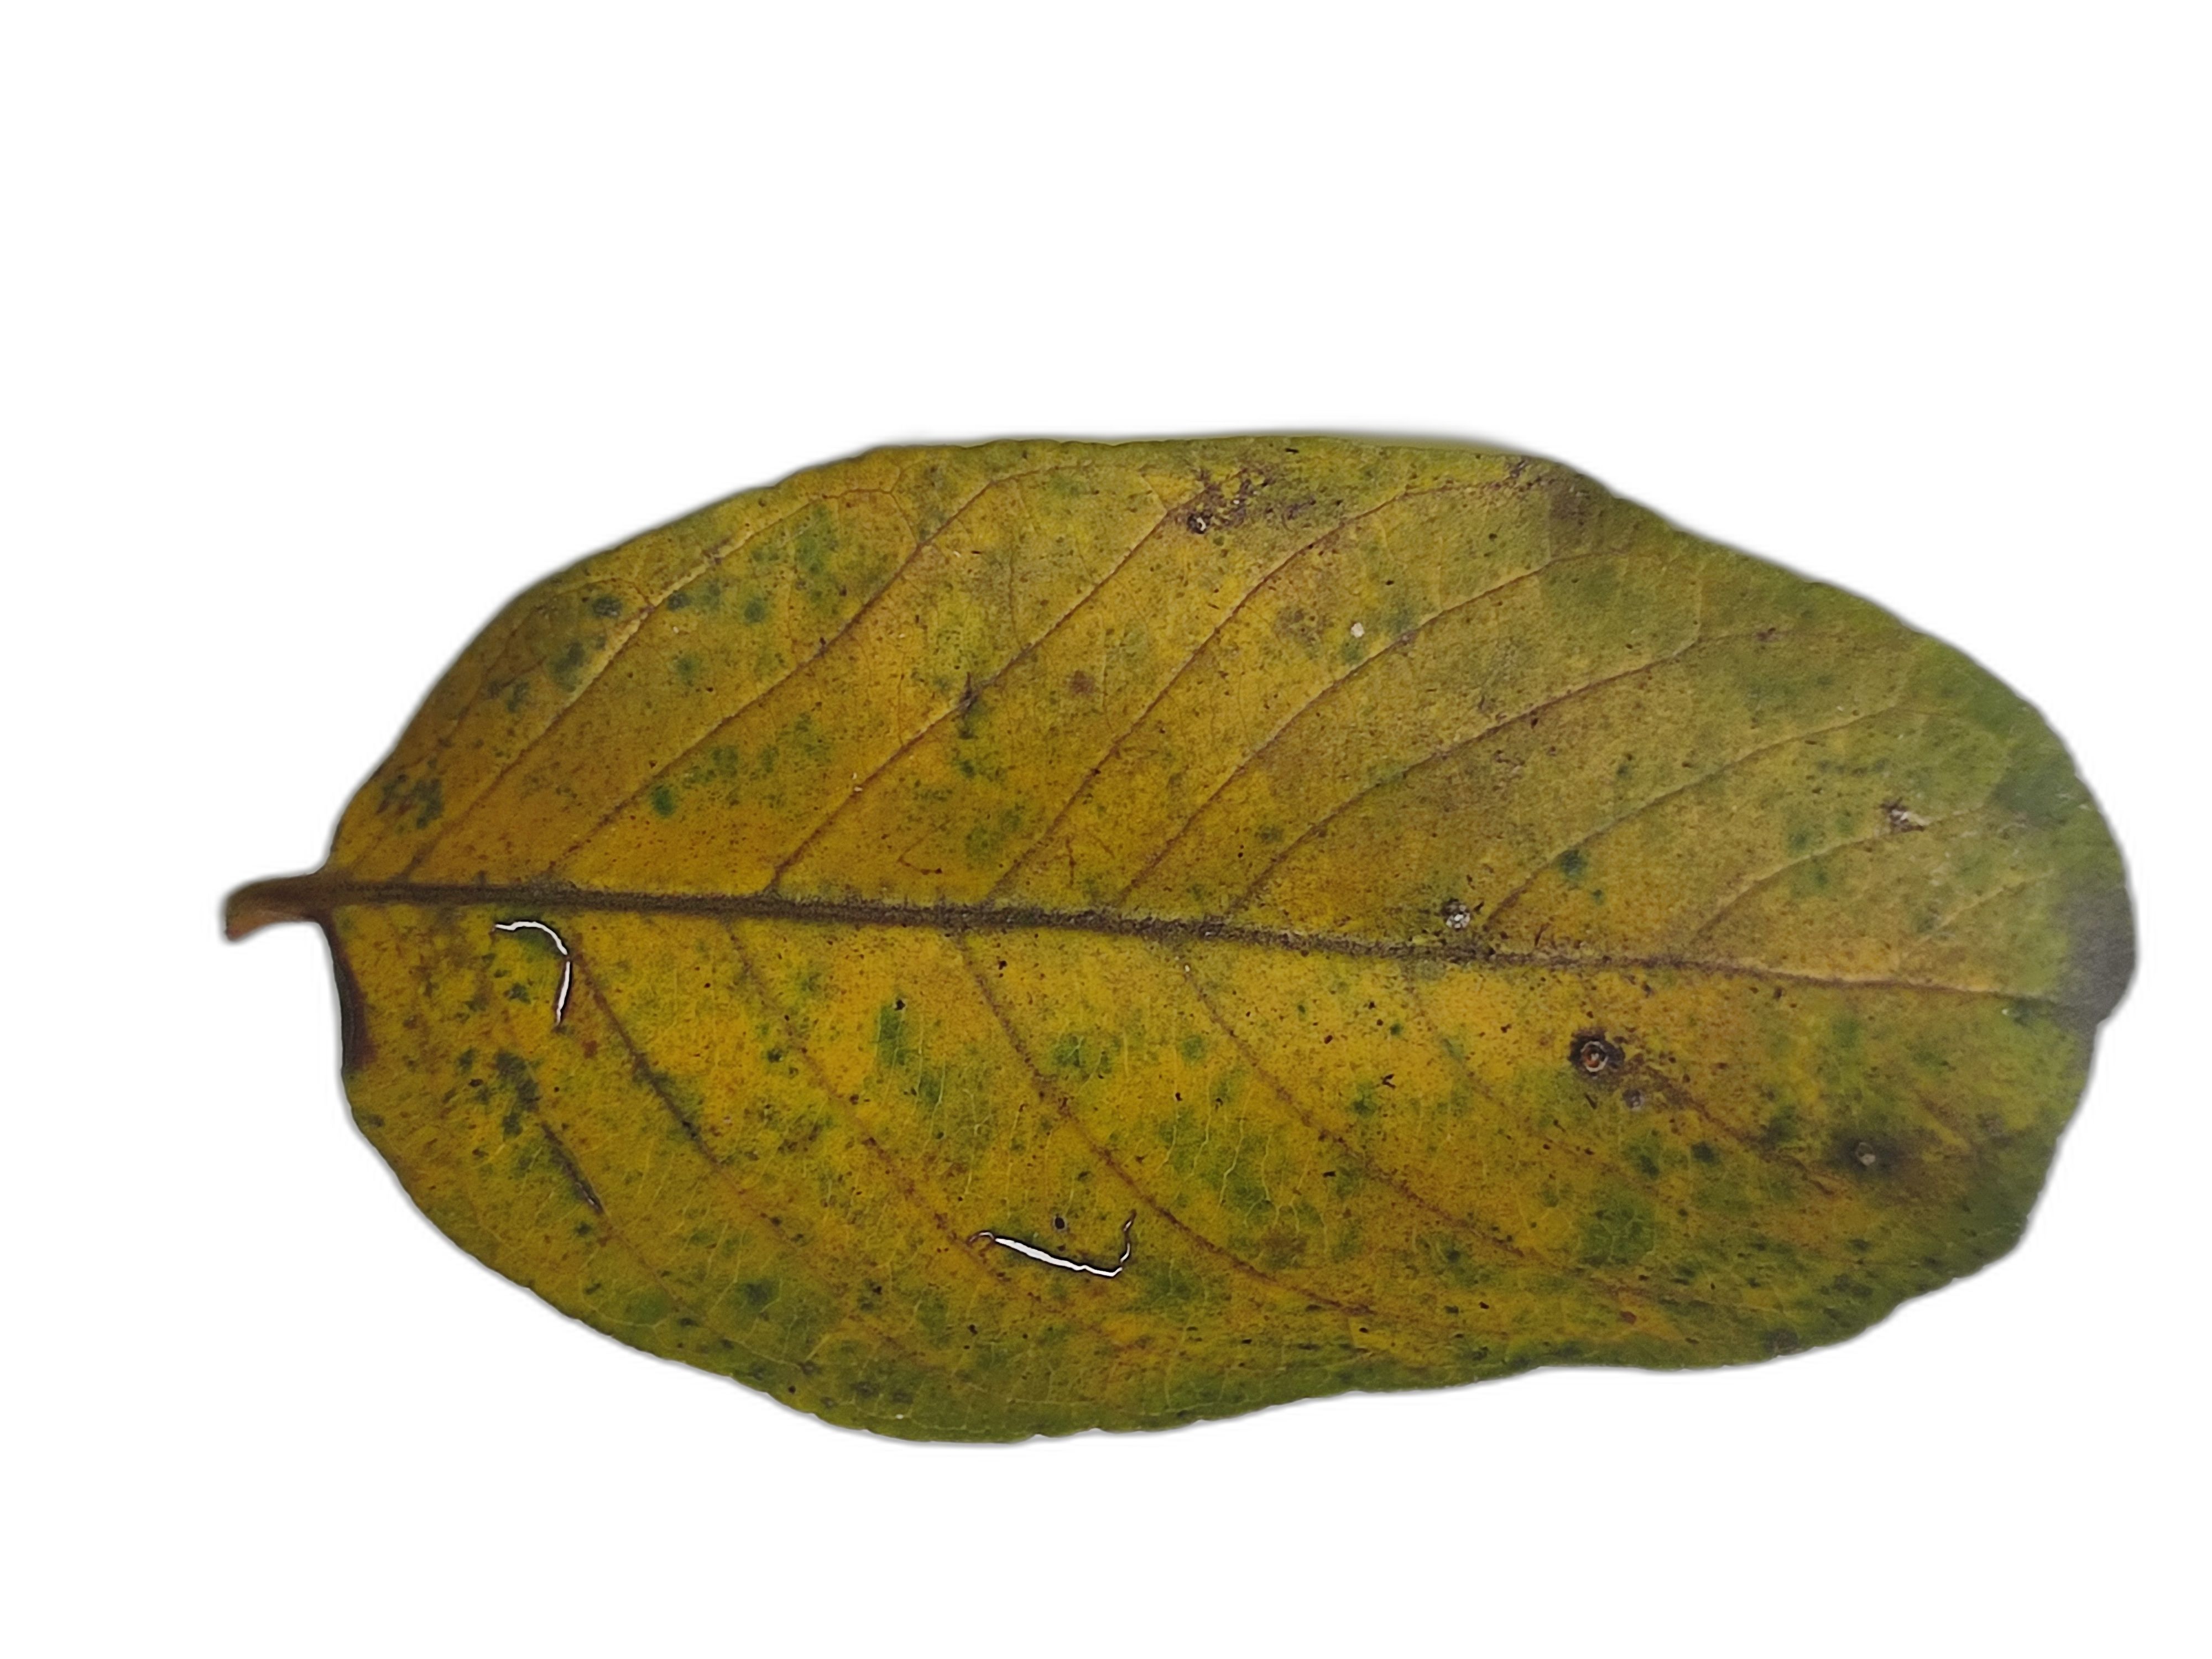
Plant part: leaf
Disease: Rust